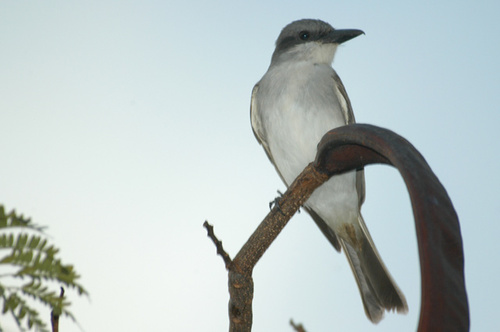
this is a medium size bird with a grey white belly, long and pointed bill and sharp claws on feet to grab on trees.
a bird with a white belly and chest, a black cheek patch, and a gray crown.
medium grey and brown bird with medium black beak and medium black eyesa small bird with a white belly and a grey back and head
this bird has a white underbelly and nape, with a small black beak.
this bird is white with black and has a very short beak.
the bird has a white belly, a striped crown and a black bill.
this bird has a long pointed black bill, with a white breast and belly.
this bird has a white throat and breast and a grey crown and bill.
the bird has a white belly and breast, gray crown, and gray bill.
Species: Gray Kingbird